1988 Czechoslovak - New Zealand Mount Everest Southwest Face Expedition

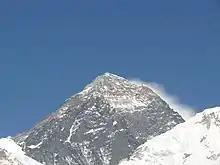
Southwest face of Mt. Everest

Bonington's Hard Way in the central part of the south west face is considered to be one of the hardest Mt. Everest routes. First climbed in 1975 in expedition style and that time said by Chris Bonington to be impossible to be climbed in alpine style.